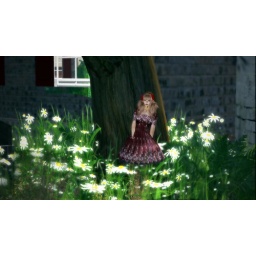
This cute dress is made by Sherry Otsuka in ***Ambrosia*** dress shop. totally gooooood! My inventory's name is &amp;quot;***Ambrosia***Fall chic/red&amp;quot;.